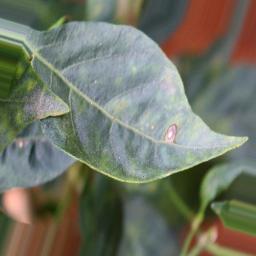
Label: cercospora